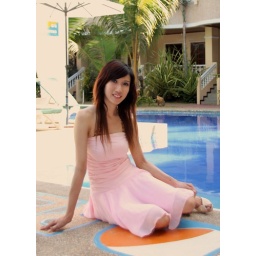
My sister in pink dress